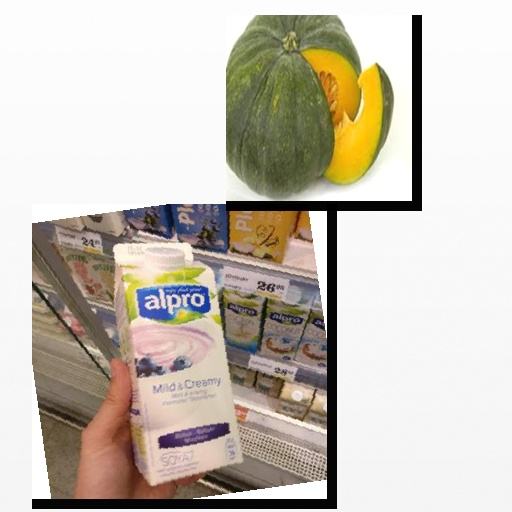
Food items: blueberry_soyghurt, pumpkin